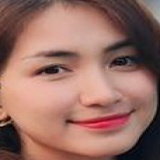
ca sĩ Hòa Minzy